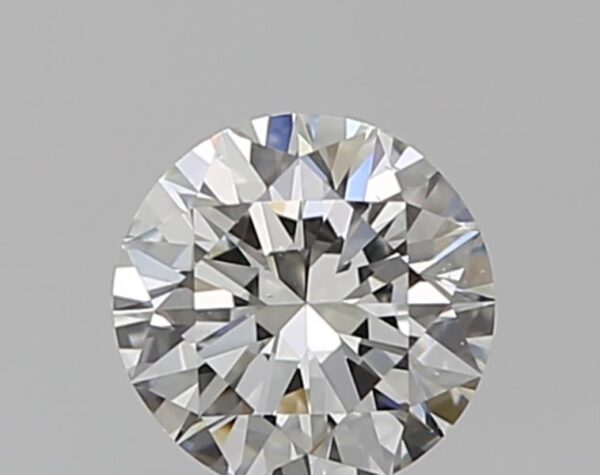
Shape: round
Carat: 0.5
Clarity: VS1
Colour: G
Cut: EX
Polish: EX
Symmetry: VG
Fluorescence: ST
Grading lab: GIA
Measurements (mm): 5.09 x 5.14 x 3.11